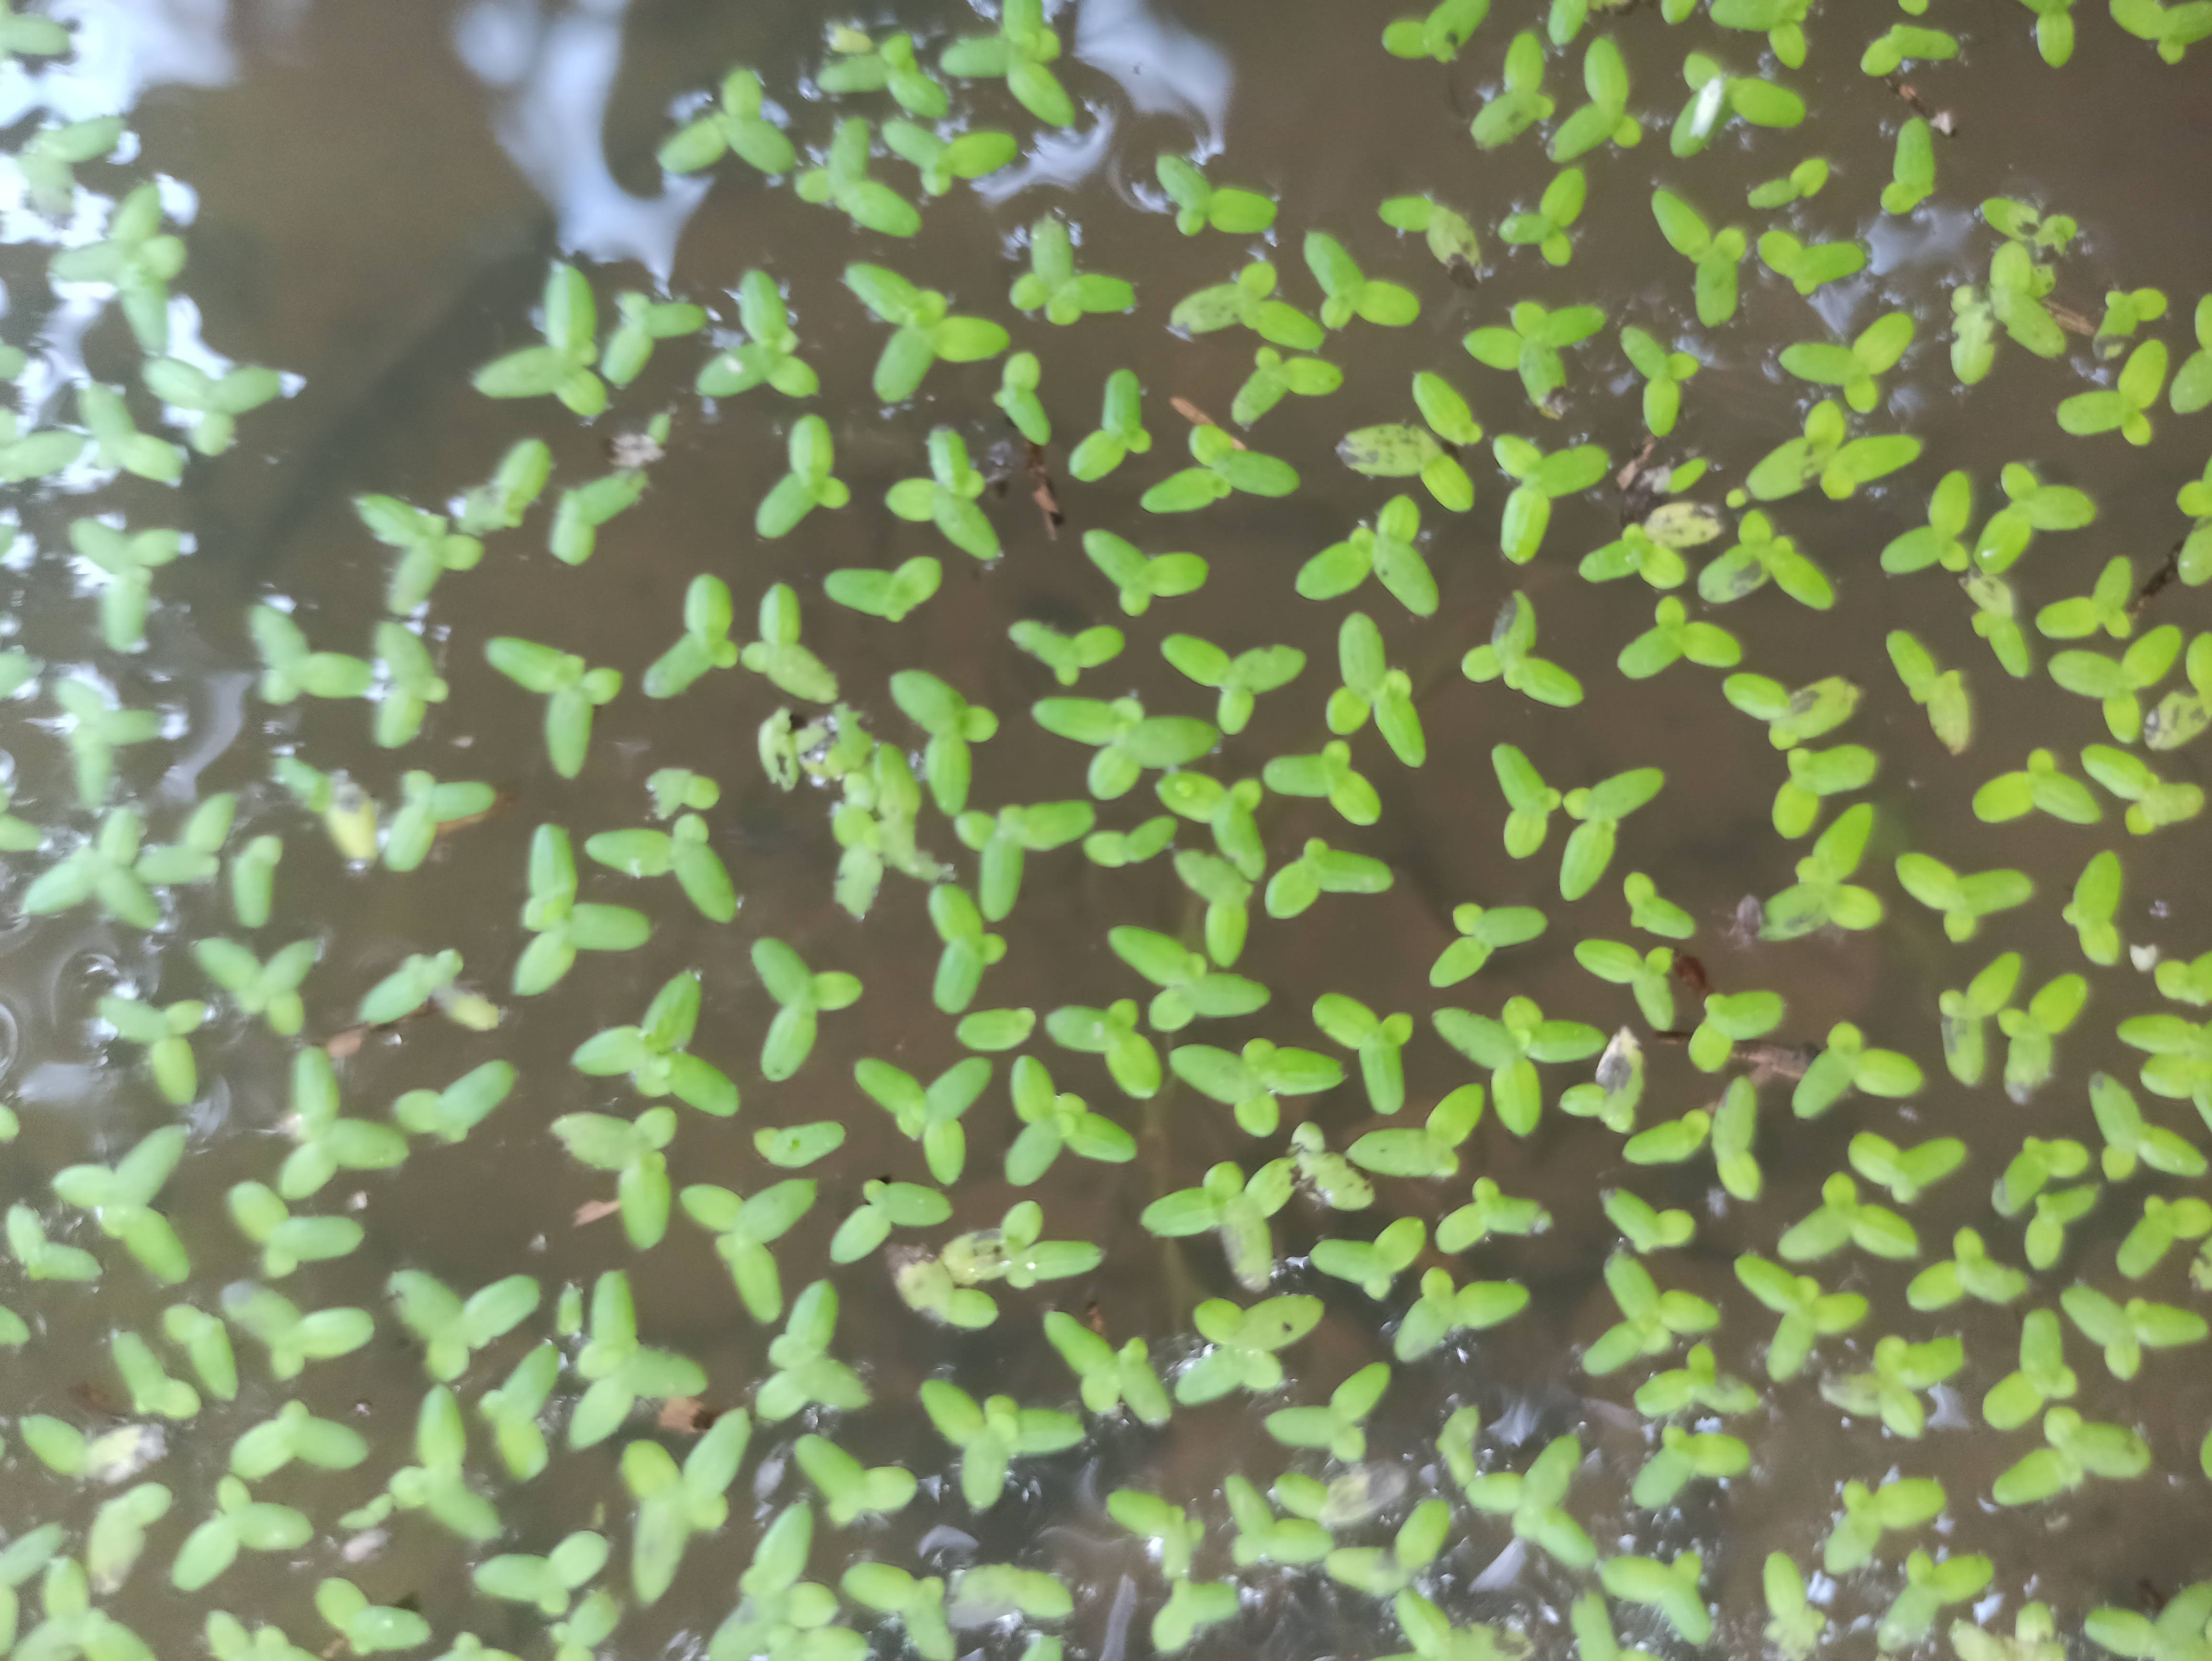
Species: Common Duckweeds (Lemna minor)